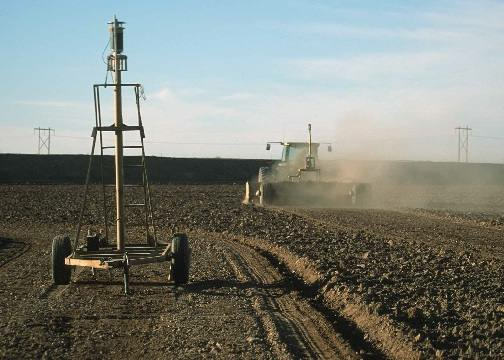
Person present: No